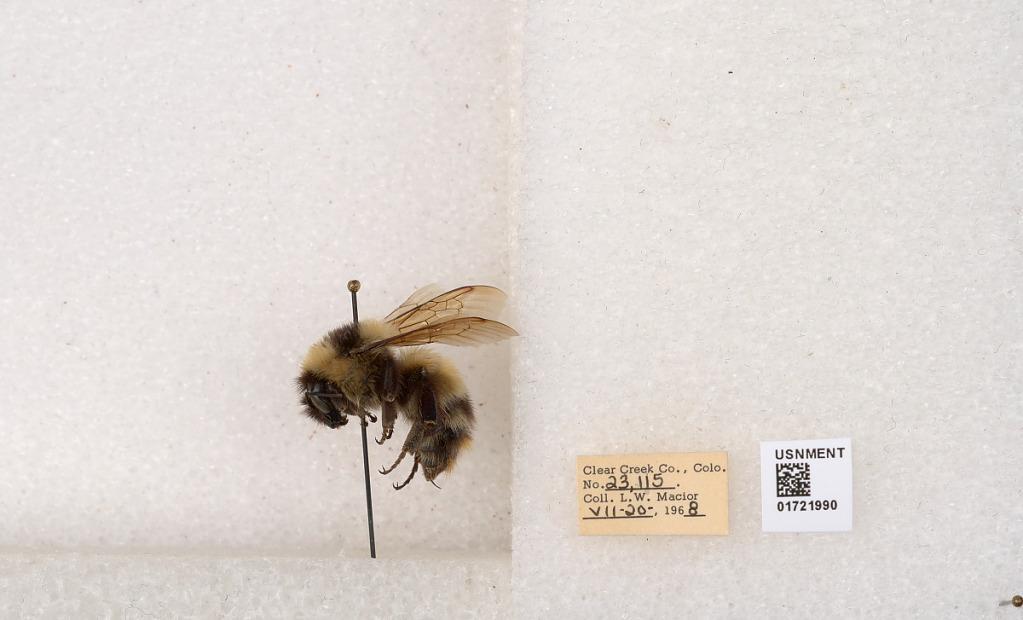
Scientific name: Bombus kirbyellus
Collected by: L. Macior
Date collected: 1968-7-20
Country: United States
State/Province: Colorado
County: Clear Creek
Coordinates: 39.6891, -105.644